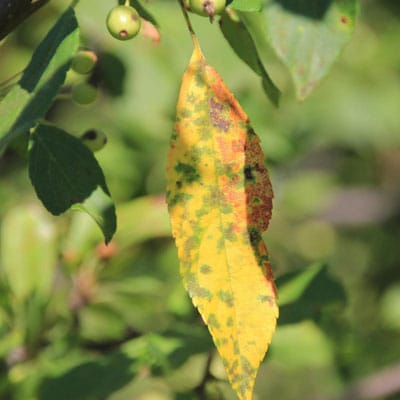
Plant: Apple
Disease: apple scab